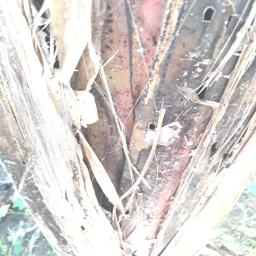
Label: BACTERIAL SOFT ROT